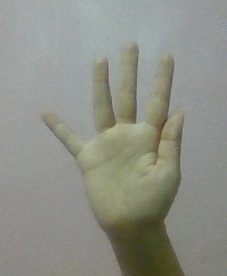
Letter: sheen